Pier 54, Seattle

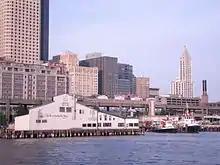
Pier 54 from water, 2009

In 1938 Ivar Haglund rented the northeast corner of the pier shed for a one-room aquarium, which included a small fish and chips stand, later known as Ivar's Acres of Clams. The aquarium closed around 1945, at which time the restaurant moved to the southeastern corner and was redesigned in Streamline Moderne style.